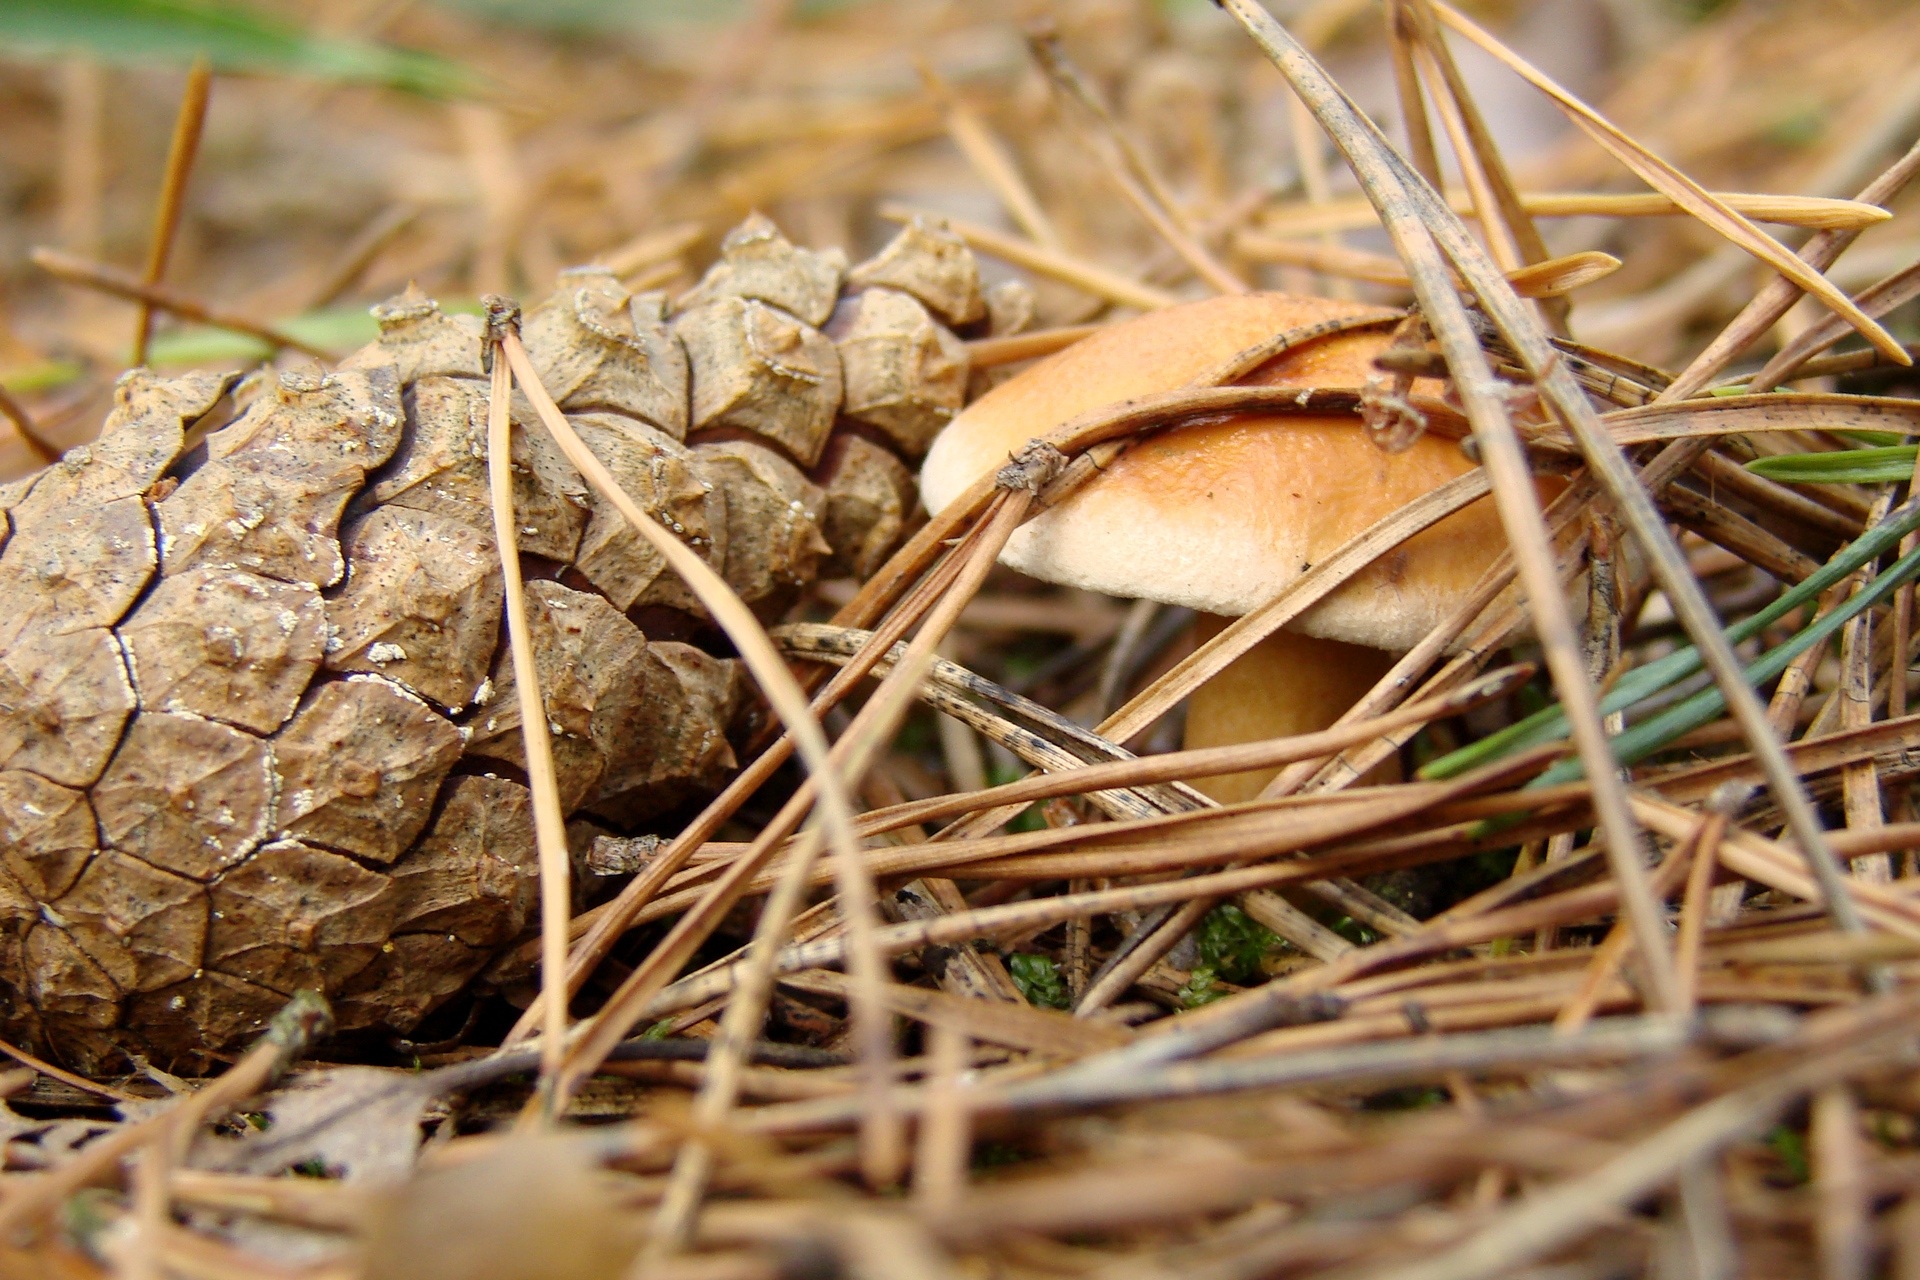
nature, forest, grass, branch, needle, leaf, wildlife, produce, autumn, mushroom, pine cone, close up, litter, undergrowth, macro photography, matsutake, edible mushroom, grass family